Hunwick's Egg

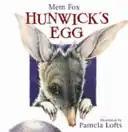

Hunwick's Egg is a 2005 children's picture book by Mem Fox and illustrated by Pamela Lofts. It is about a bilby who finds an egg and after taking care of it comes to realise that is actually a rock, but continues to look after it just the same.